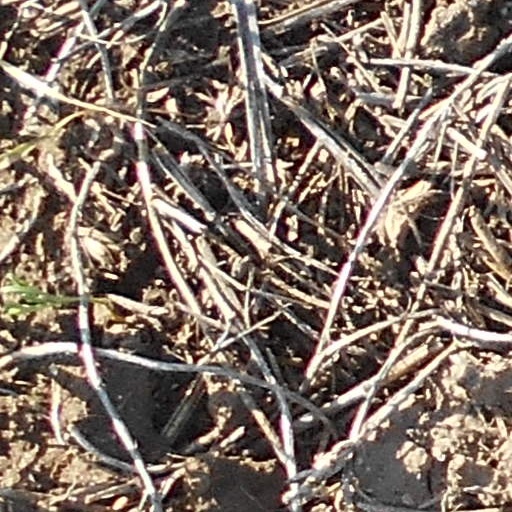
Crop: wheat